Johan Falkenberg

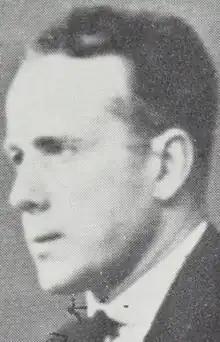
student catalogue, published 1950

Johan Christian Falkenberg (8 October 1901 – 12 July 1963) was a Norwegian épée and foil fencer. He competed at three Olympic Games.